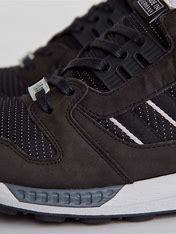
Brand: Adidas
Model: ZX 8000